Toilet service

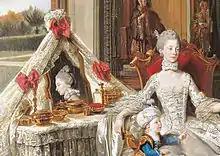
Detail of "Queen Charlotte with her Two Eldest Sons", Johan Zoffany, 1765, (the whole painting)

The contents of a service were variable but the classical grouping had as its largest piece the mirror, usually decorated at the top with some form of crest. In the 17th century these were rectangular, usually oblongs in "portrait" format, though the Louvre mirror and the Lennoxlove service use a "landscape" format. The frame normally had a wooden framework holding the glass, over which the metal was fitted. In the 18th century oval mirrors began to be used, and later the introduction of dressing tables with built-in mirrors was part of the decline from fashion of the toilet service. Depictions in art, such as the Zoffany of Queen Charlotte, usually show that the elaborate crest at the top of the mirror has disappeared beneath the lace covers spreading to the sides, which are probably tied round it. These were used to pull over the service on its table when it was not in use, or when husbands or other inconvenient visitors appeared in the dressing room.